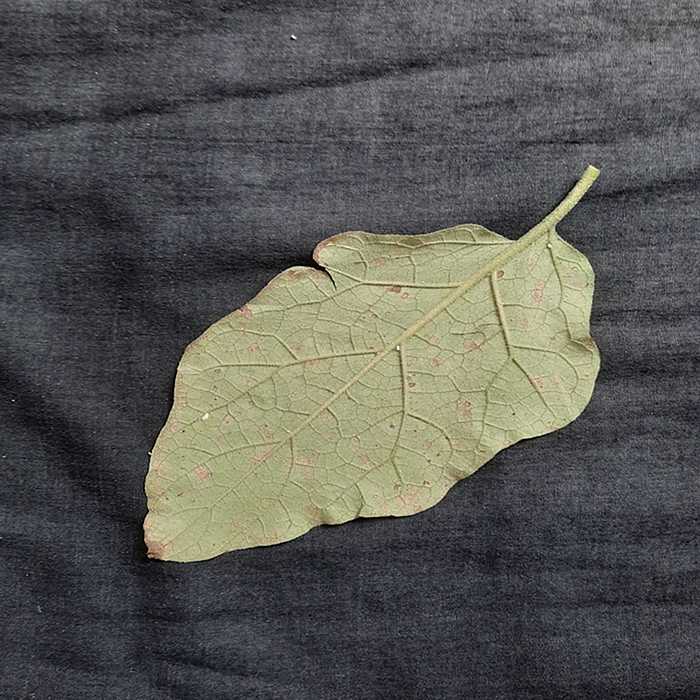
Plant: Eggplant
Label: Eggplant Cercopora leaf spot